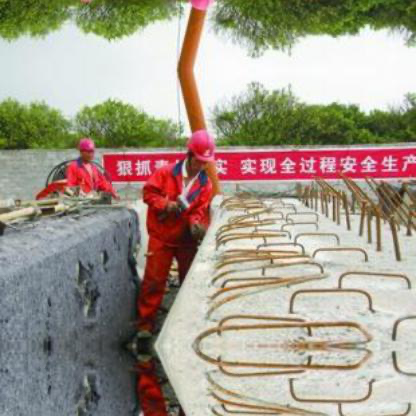
Objects in the image:
label: helmet
label: helmet
label: helmet